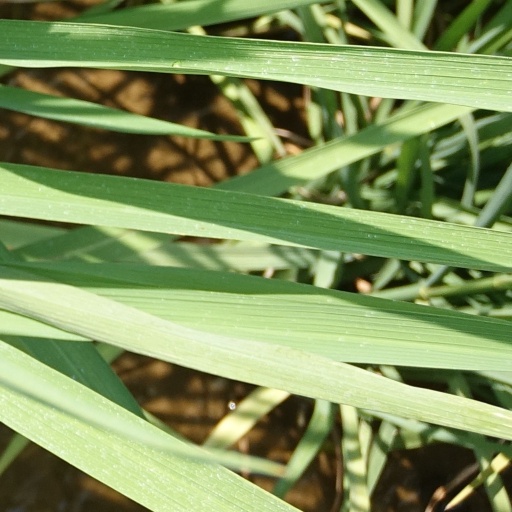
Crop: rice